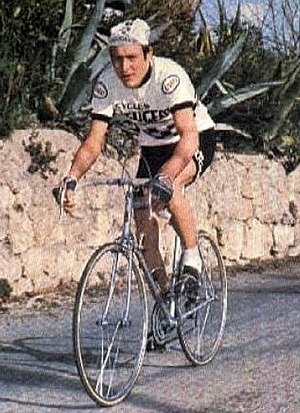
Michel Laurent
Michel Laurent er en tidligere fransk professionel landevejscykelrytter.